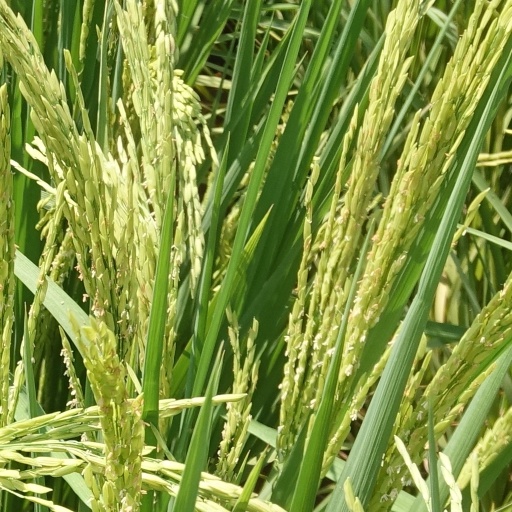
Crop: rice